Howell Idris

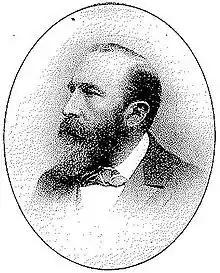
Howell Idris, circa 1905.

Thomas Howell Williams Idris (5 August 1842 – 10 February 1925), known as Howell Idris, was a Welsh Liberal Party politician and chemical manufacturer.